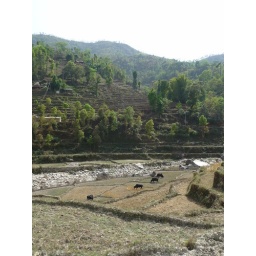
Dry river bed due to low rainfall and a hot summer. Taken in April '09.